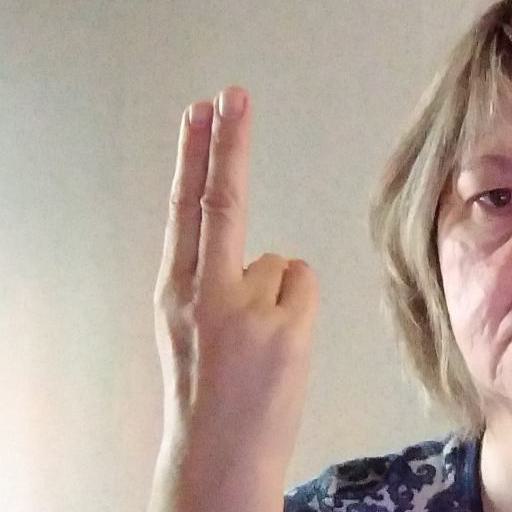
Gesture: two_up_inverted